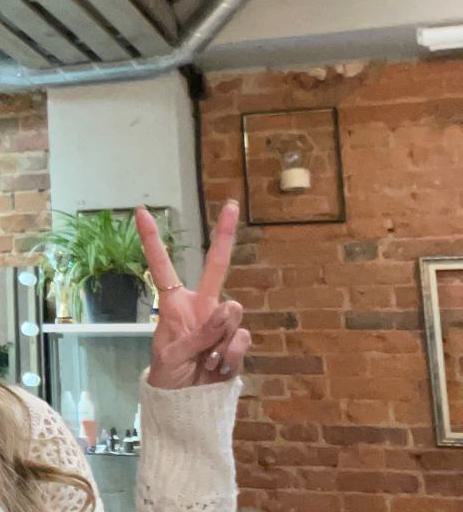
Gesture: peace